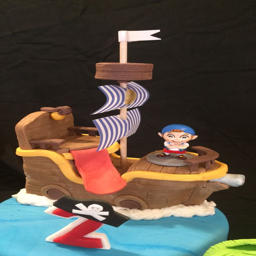
bucky from person and the cake .